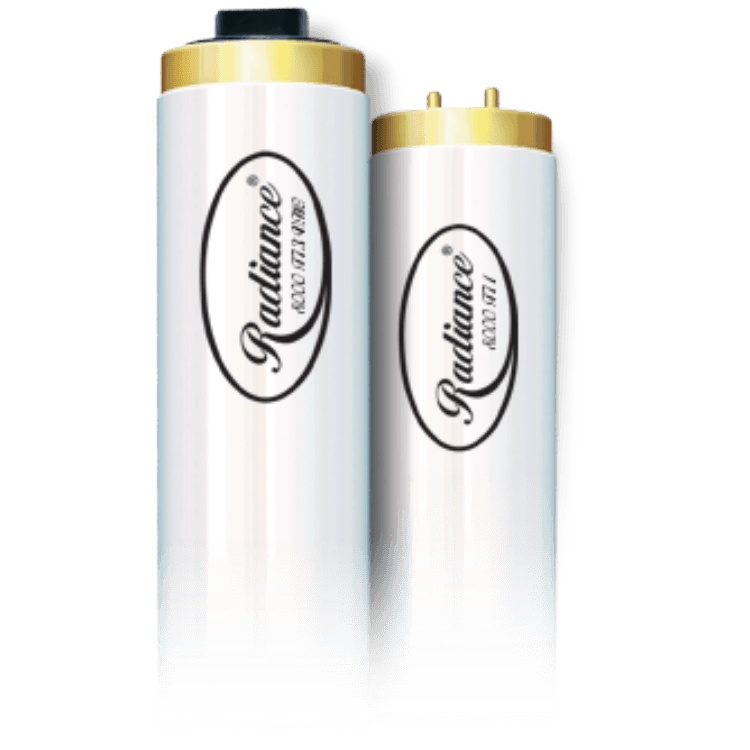
Radiance 8000 F73 RDC 100w-120w 7.5 UVB Tanning Lamps
***5% Off, Free Shipping Damage Insurance & No Tax Most States*** Use Discount Code: TODAY for Sale Price, Insurance & No Tax most states! The Radiance 8000 F73 RDC 100-120w watt 7.5% UVB Tanning Lamp is one of our most popular replacement tanning lamp. This lamp produces 7.5% UVB and offers a great combination of performance and affordability. Please be sure you check your lamp type prior to ordering. These are RDC lamps (see images below). Features: Home and Commercial Compatible. Life Expectancy of 1200 Hours. Wattage: 100W. UVB Ratio: 7.50%. Benefits: Economical for amount of tanning power. Maximize commercial tanning salon profits. Order Includes: Free Fedex or UPS Ground Shipping to most states. Shipping & Inspection Process: Tanning lamps are shipped via Fedex or UPS Ground in special protective packaging and the customer should inspect the shipment upon arrival. If damage has occurred please send photos of the box and damaged lamps to info@suntanningstore.com within 48 hours. After arrival the customer will have 7 calendar days to report any other issues with the lamps. Please make sure you have selected the correct lamps before ordering. If you have questions ask our staff at info@suntanningstore.com or on chat. It is very expensive to ship fragile tanning lamps and restock them so returns may be costly. Tanning Lamp Warranty & Guarantee A Note from Our Staff: We are an authorized dealer and guarantee the best customer service. If you are looking for easy ordering, fast and secure shipping as well as great products than order from us today. Shipping on these heavy items can be very expensive. Remember to price compare before ordering your final product with another dealer. We guarantee the lowest prices and best products! Look out for our free shipping deals and save. Warnings: Why buy from us? We're an authorized dealer and give you the full manufacturer warranty We care about quality and customer service We've been in business since 2011 and our customers love us We ship out all beds and lamps as quickly as humanly possible We're are a family owned business that cares Just read the real, verified customer reviews and see for yourself Order Today and leave the rest to us!
Brand: Radiance
Category: Health & Beauty > Personal Care > Tanning Beds